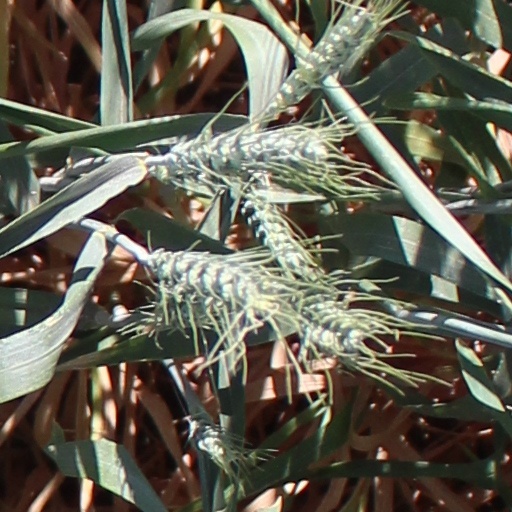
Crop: wheat